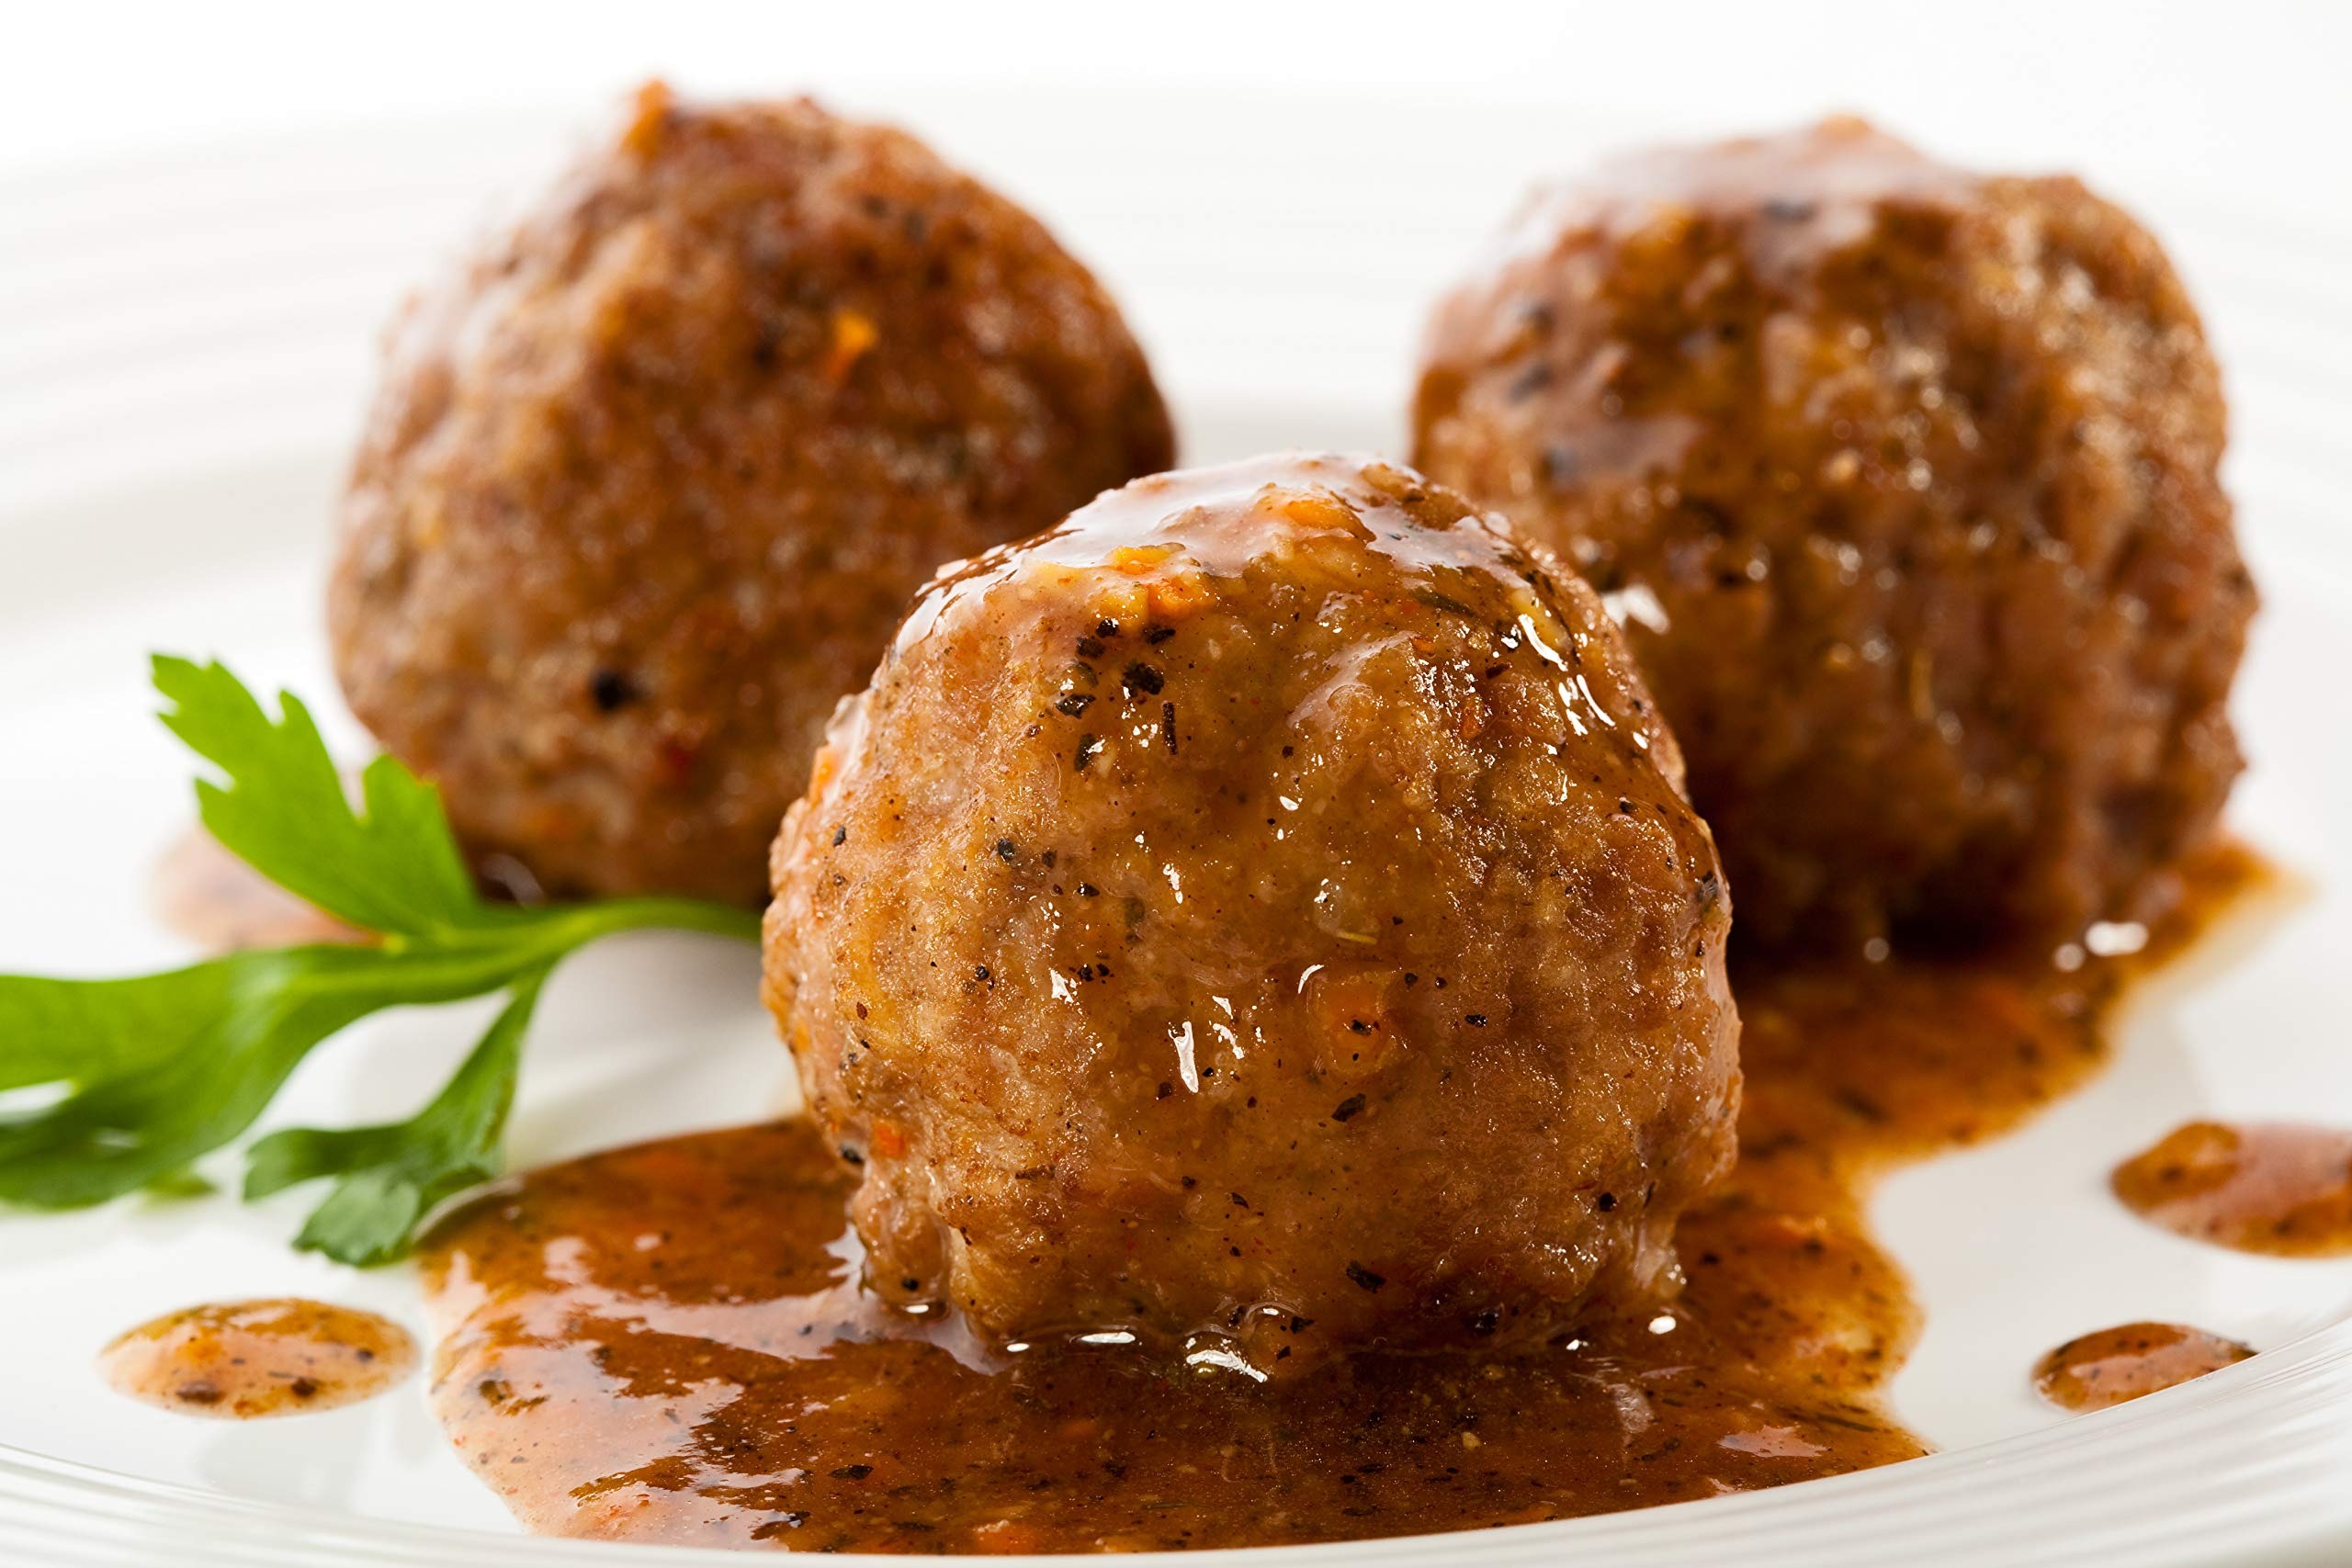
Item Name: Non-GMO Grown Toasted Wheat Germ, Bulk 2 Lb Bag for Added Protein, Dietary Fiber, Vitamins and Minerals.
Bullet Point 1: Great source of fiber and vitamins.
Bullet Point 2: Non-GMO, nutritious source of protein.
Bullet Point 3: Use on cereal, in cooking, baking
Bullet Point 4: Resealable 2 pound bag, heat-sealed not twist-tied.
Bullet Point 5: Made in the USA!
Product Description: Our Non-GMO Toasted Wheat Germ is a good source of protein, dietary fiber, vitamins and minerals. This wheat germ can be added to baked goods, dinner dishes and can even be sprinkled on top of your morning cereal. Replace for 1/2 cup of flower when making cookies. Use as a nutritious breading for chicken, topping for fruit pies or filler for meat balls.
Value: 32.0
Unit: Ounce

Price: 21.99